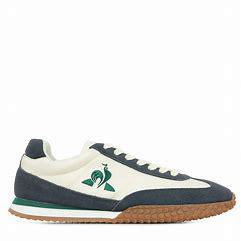
Brand: Le
Model: Coq Sportif 100